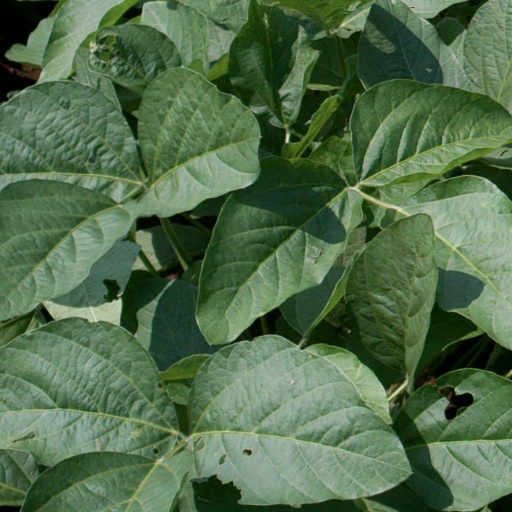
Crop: soybean